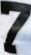
Number: 7